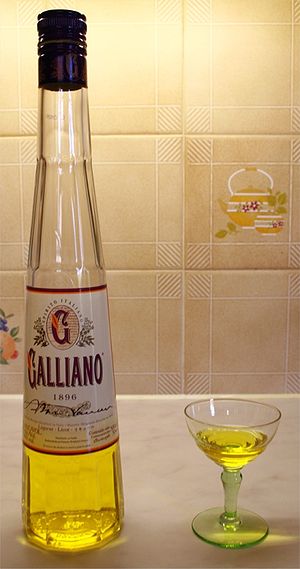
Galliano (drik)
Galliano i en flaske og i et glas.
Galliano er en alkoholisk drik af typen likør, skabt i 1896 af den italienske spritfabrikant Arturi Vaccari ved at blande lokale og eksotiske ingredienser som stjerneanis og vanilje. Galliano blev navngivet efter major Galliano, en krigshelt fra de Østafrikanske krige ved slutningen af det 19. århundrede. Galliano-likøren krydsede hurtigt grænserne, da de italienske pionerer drog til Californien under guldfeberen.